Linjeflyg Flight 618

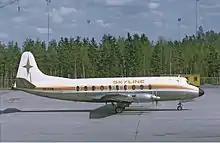
A similar Vickers Viscount to the accident aircraft, depicted in 1972

Flight 618 was a domestic scheduled passenger flight on 15 January 1977. It was conducted using a Vickers 838 Viscount with registration SE-FOZ. The aircraft was bought used by Skyline in 1976 to replace an existing, smaller Viscount 784. With a first flight in 1961, it had flown 12,208 hours at the time of the accident. Flight 618 was to fly from Malmö Sturup Airport to Stockholm Bromma Airport, with intermediate stops at Kristianstad Airport, Växjö Småland Airport and Jönköping Airport. The flight commenced as nominal until descent to Bromma. At this time there were nineteen passengers and a crew of three on board, including the well-known table tennis player Hans Alsér.